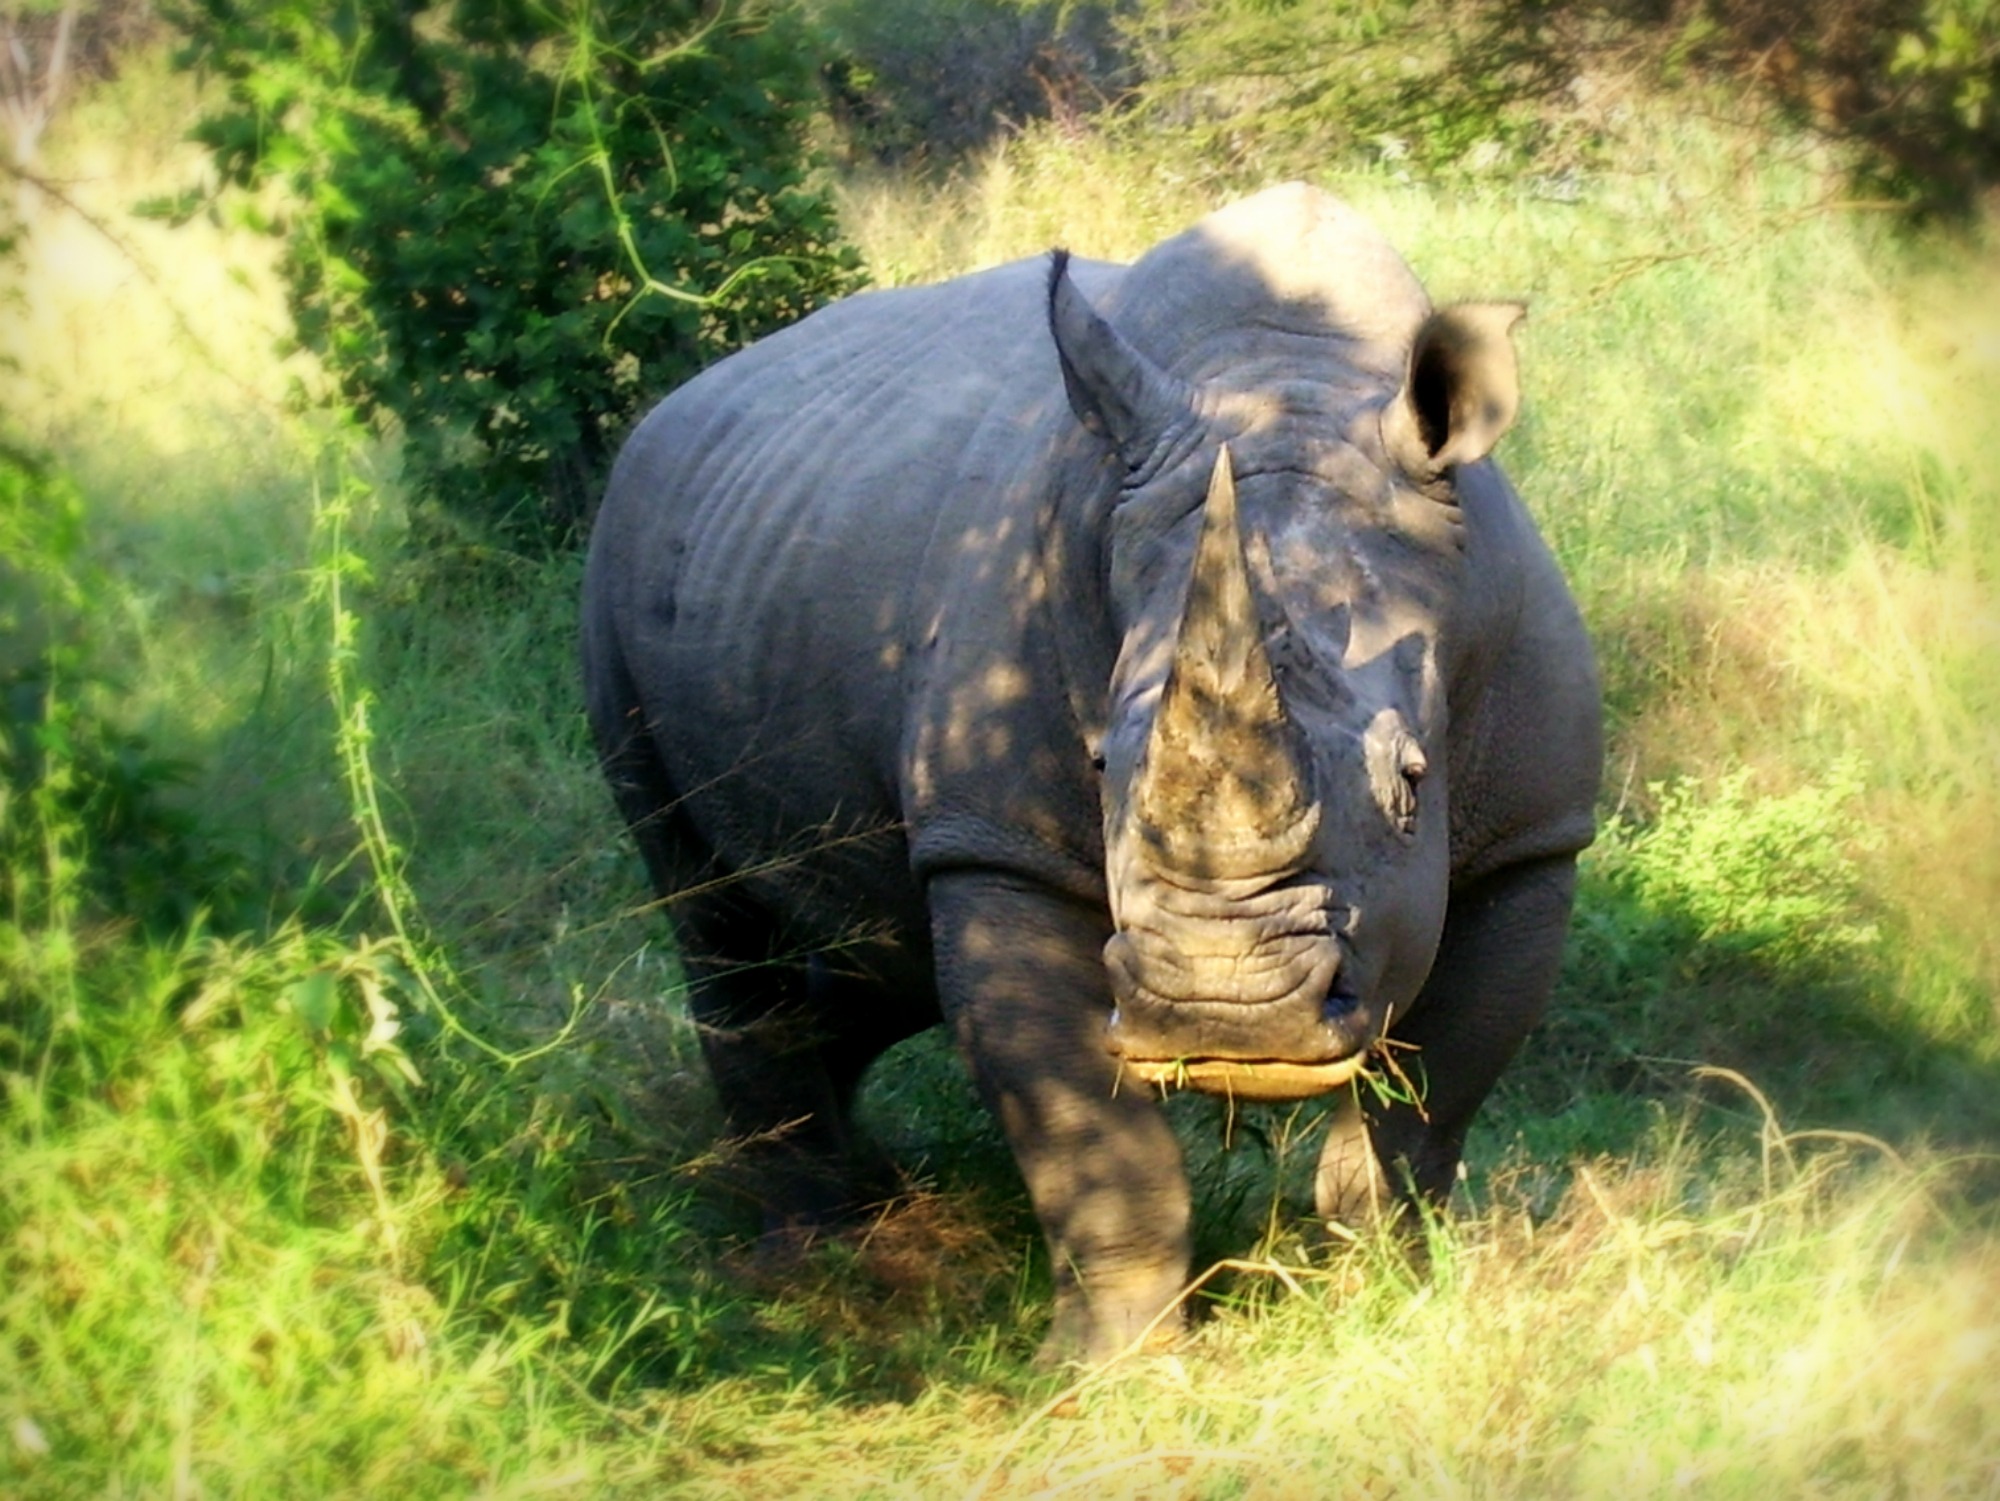
nature, adventure, recreation, wildlife, jungle, grazing, africa, mammal, fauna, savanna, eating, rhinoceros, animals, safari, south africa, indian elephant, white rhinoceros, outdoor recreation, square lipped rhinoceros, ceratotherium simumrhino, endangered animal